Sky position (RA, Dec in degrees): 338.955, 0.5392
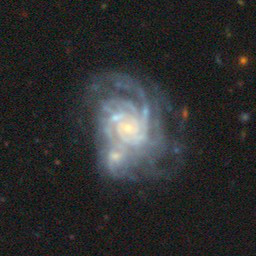
Galaxy morphology: Unbarred Loose Spiral Galaxies